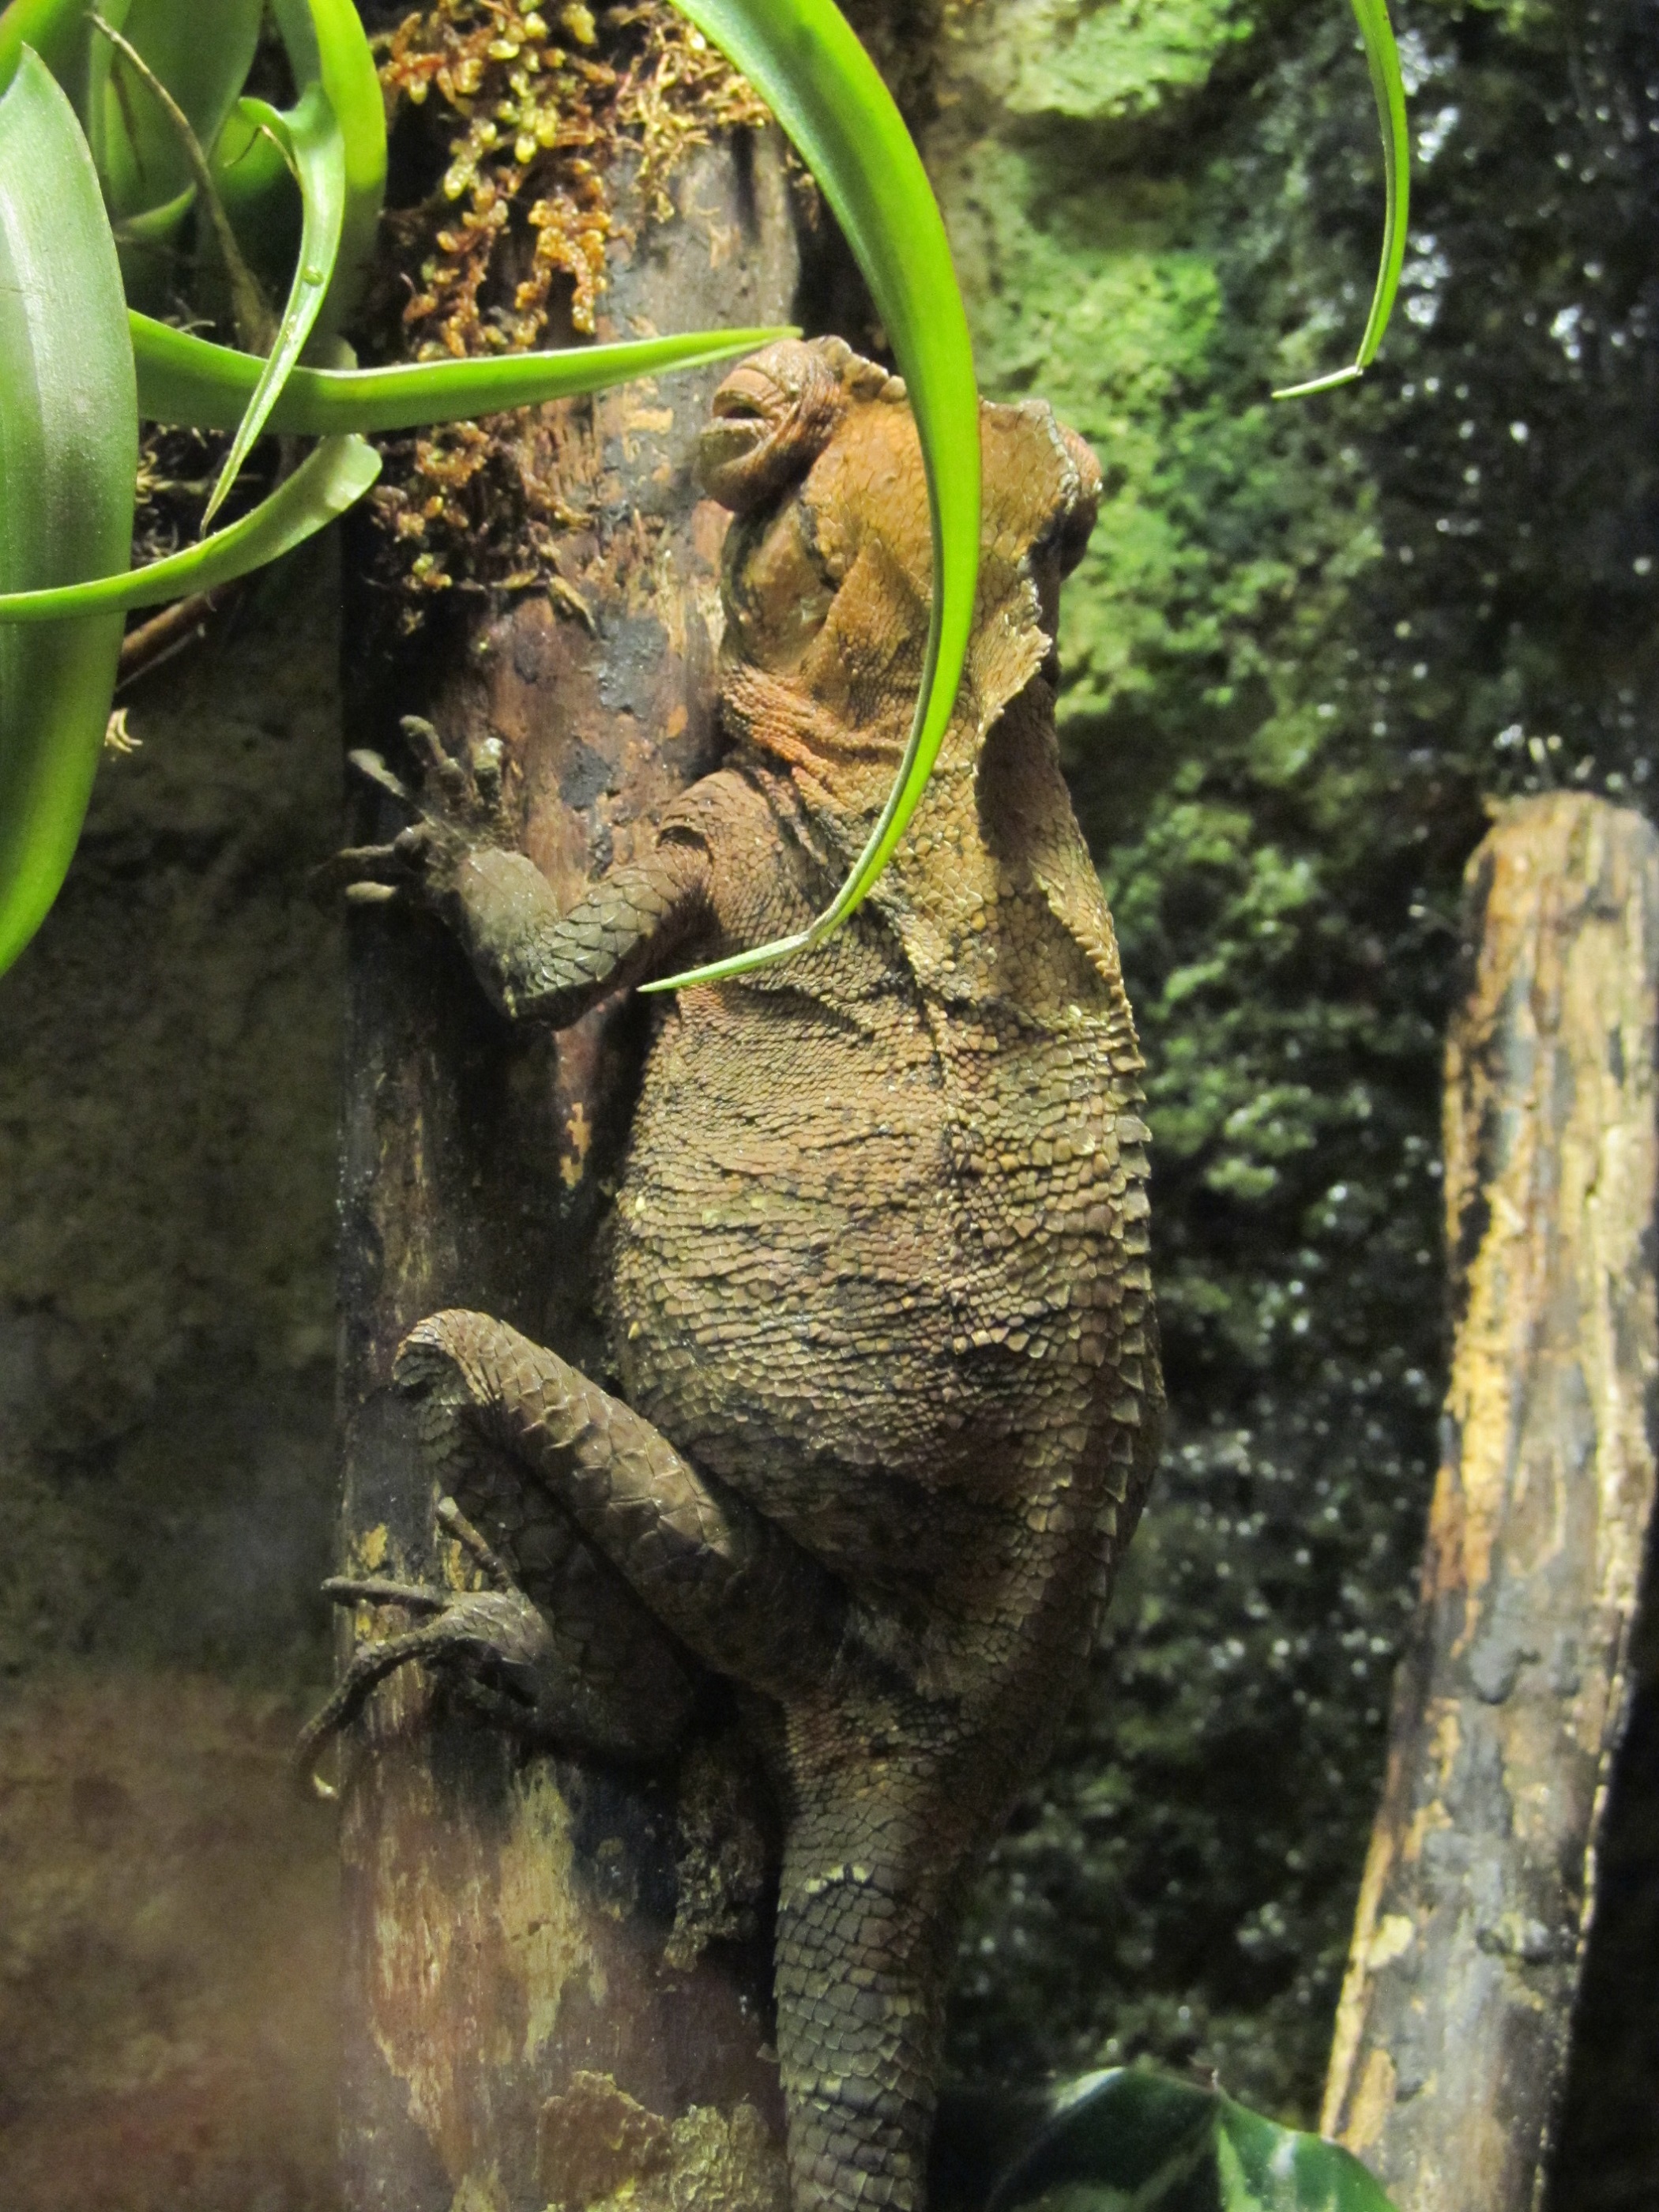
branch, wildlife, jungle, botany, reptile, fauna, lizard, chameleon, vertebrate, godzilla, scaly, warty